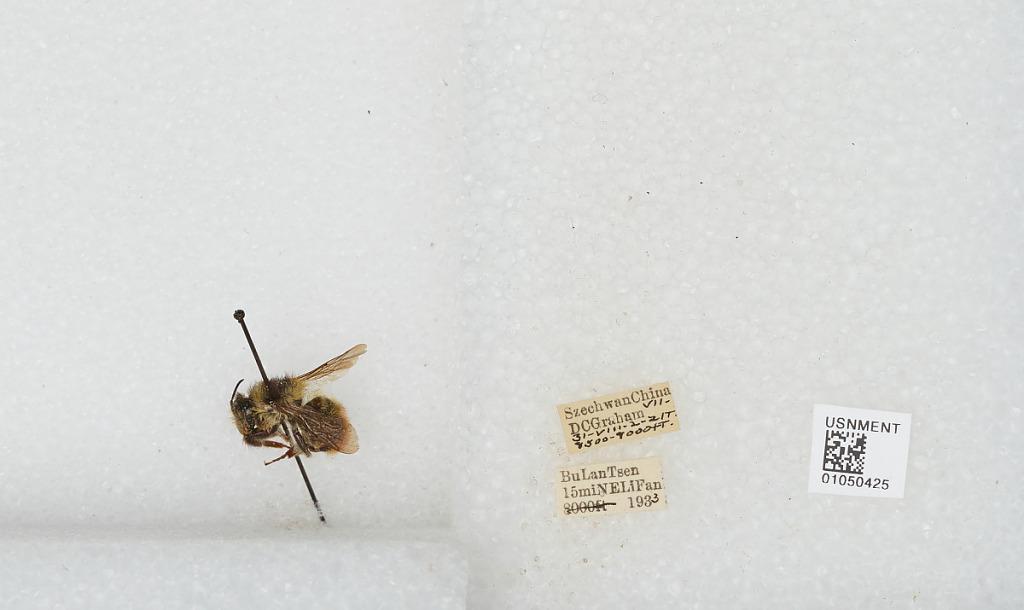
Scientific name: Bombus sp.
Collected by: D. Graham
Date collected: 1933-7-31
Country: China
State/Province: Sichuan
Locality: Bu Lan Tsen 15 mi NE Li Fan